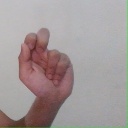
अक्षर: ढ